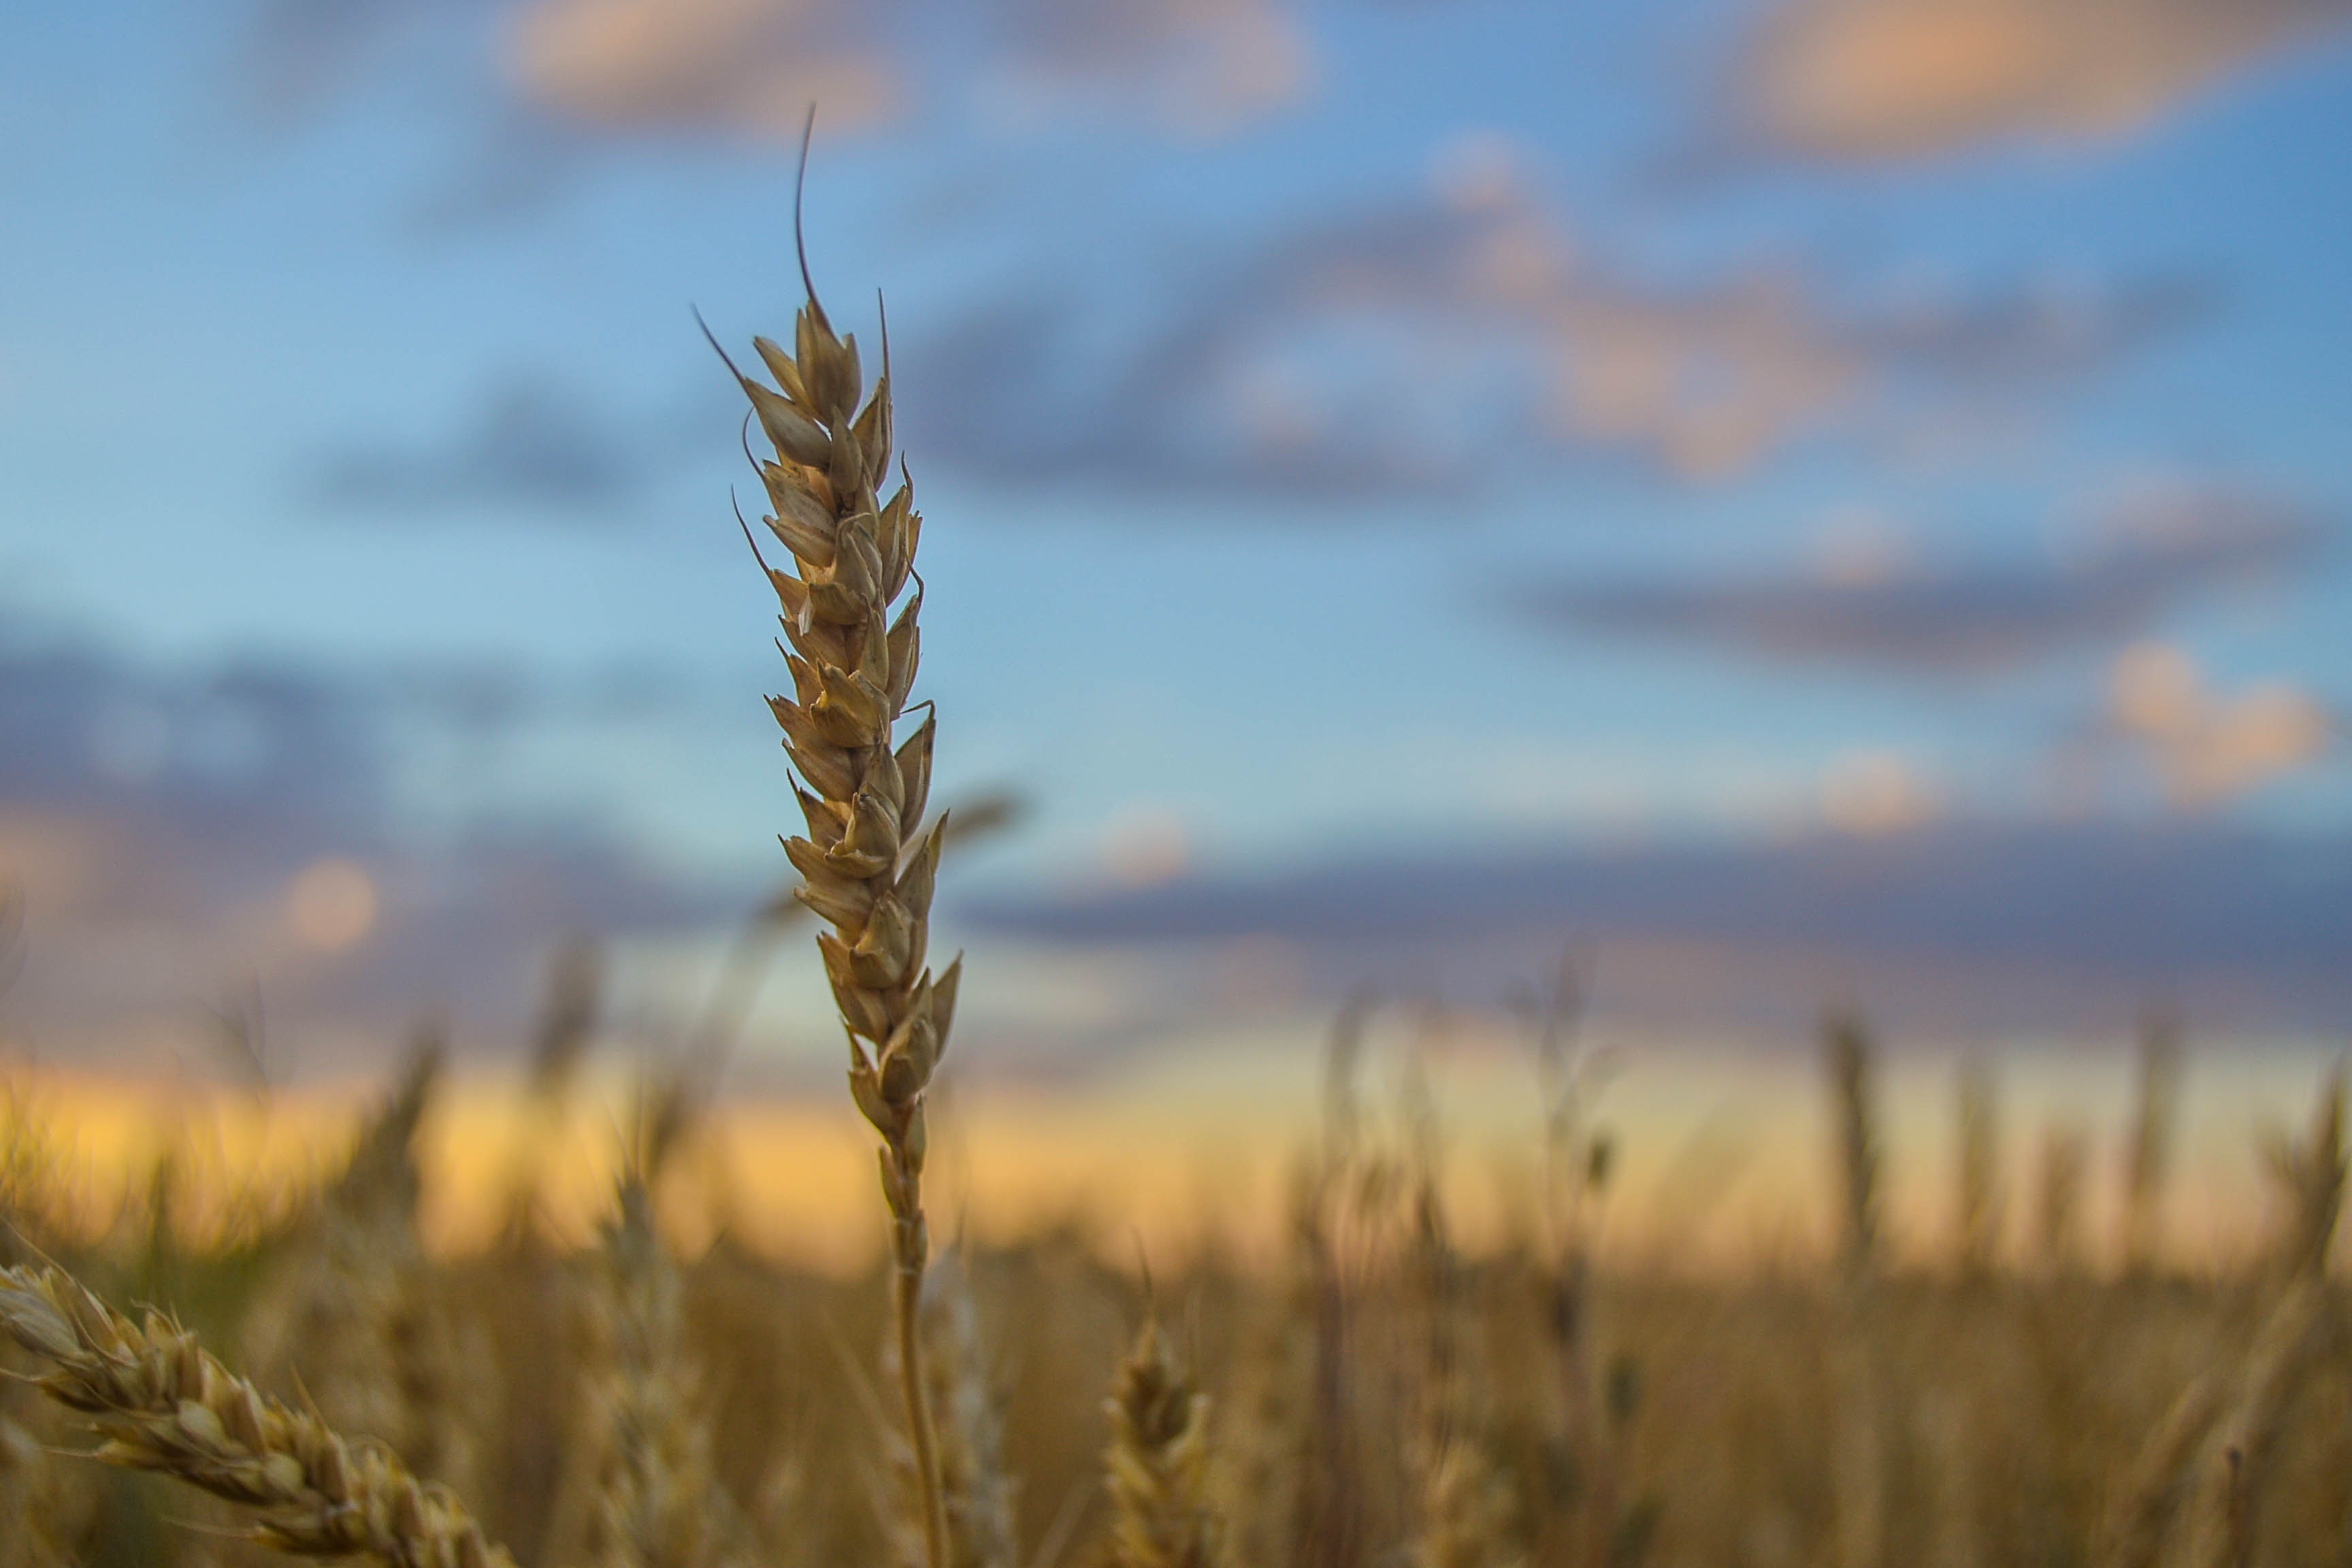
nature, grass, cloud, plant, sky, sunset, field, meadow, wheat, prairie, sunlight, flower, food, crop, agriculture, plain, grassland, flowering plant, commodity, grass family, land plant, food grain, kolosok